Canterbury city walls

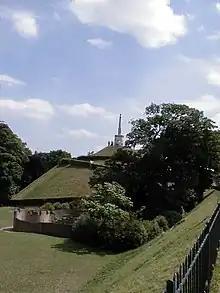
Dane John Mound, site of first castle, seen from the walls

During the 5th century, Canterbury went into decline and its Roman institutions and buildings crumbled, although the city walls survived. In 597, Augustine was sent to Kent by Pope Gregory I to convert the local population to Christianity. Augustine established Canterbury Cathedral within the city, possibly because the walled site gave them additional protection or because it was symbolically important as a former Roman city. Canterbury, now called "Cantwaraburh", prospered and its population and trade increased. Much of the land within the walls had become water meadows and farmland, and a palisade may have built around the cathedral and its precinct to form a secure inner stronghold.